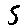
Label: 5